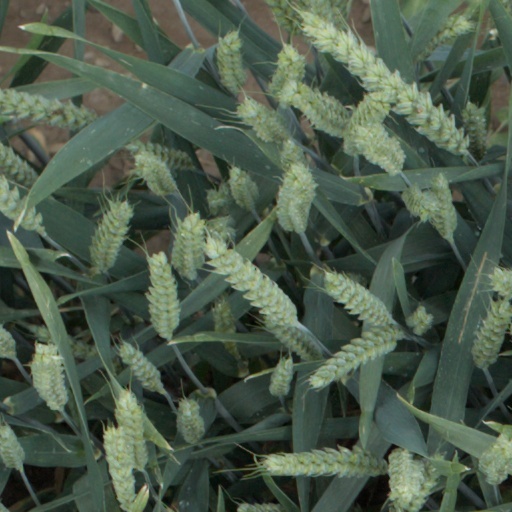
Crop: wheat